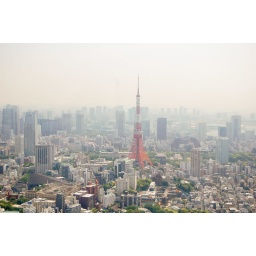
From the roof of the Mori tower in Roppongi.